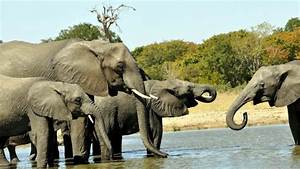
Label: elephant